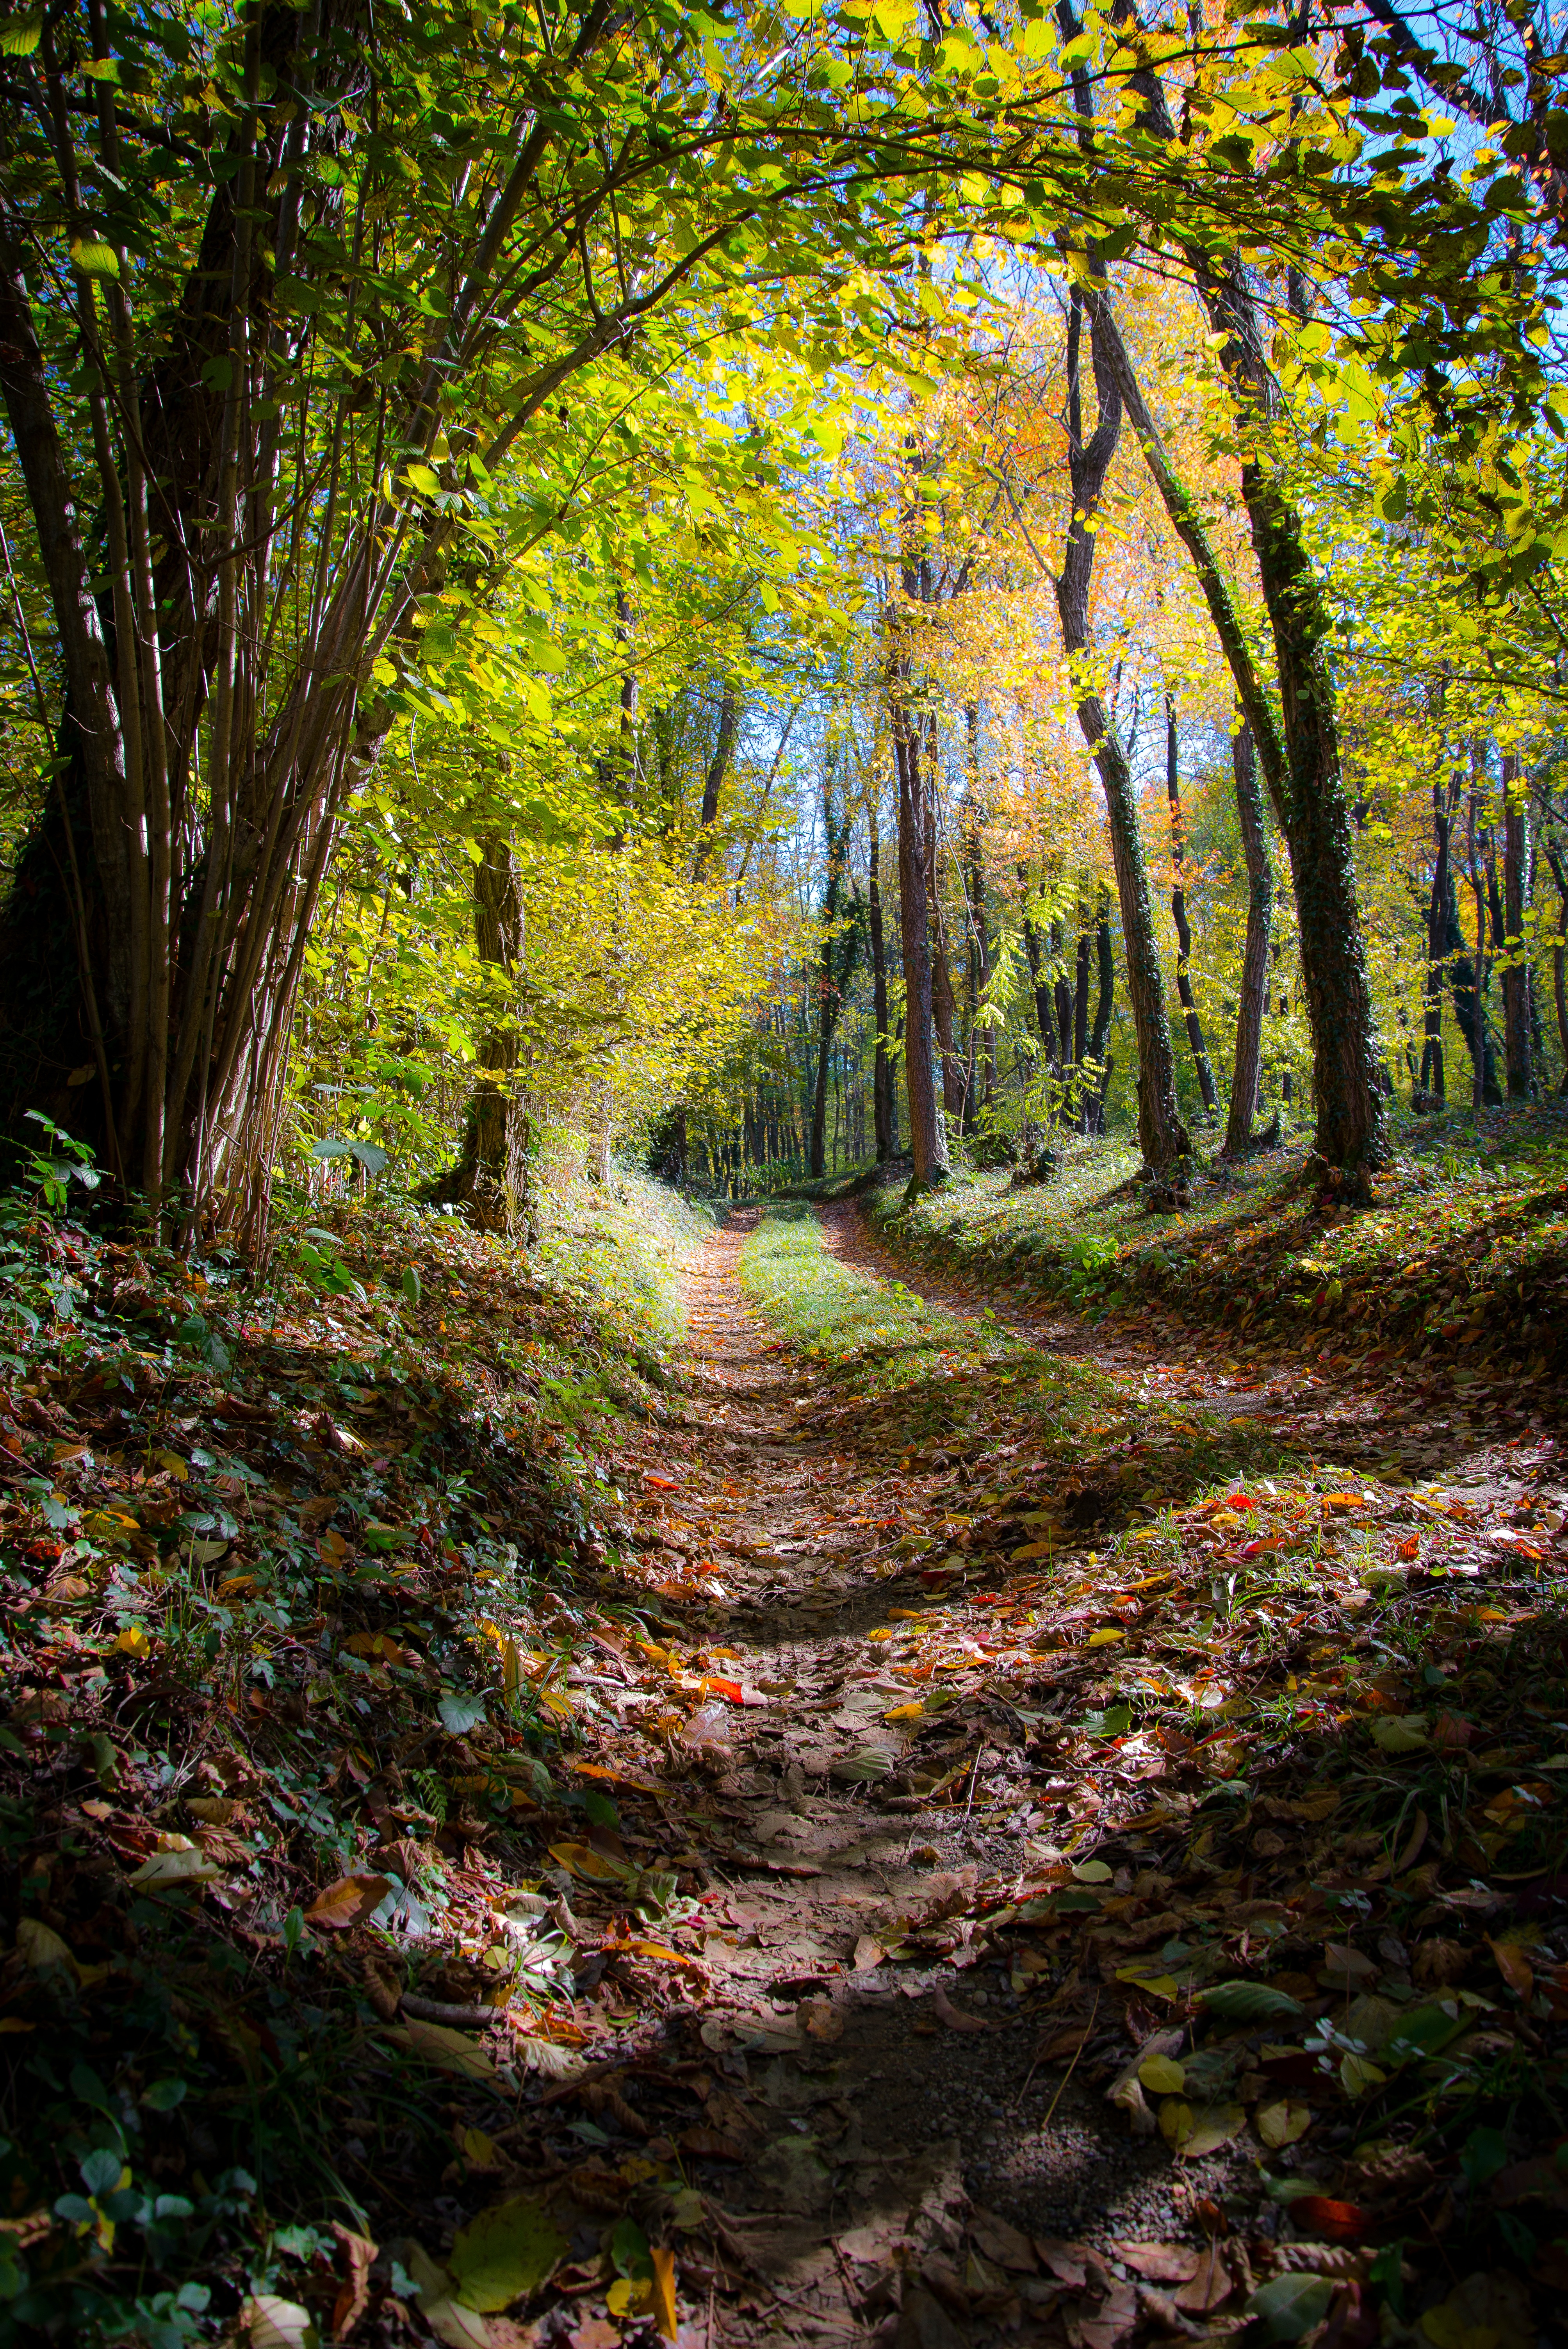
tree, nature, forest, wilderness, branch, plant, trail, sunlight, leaf, stream, green, autumn, park, botany, season, deciduous, woodland, habitat, ecosystem, old growth forest, natural environment, woody plant, temperate broadleaf and mixed forest